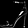
Label: Sandal